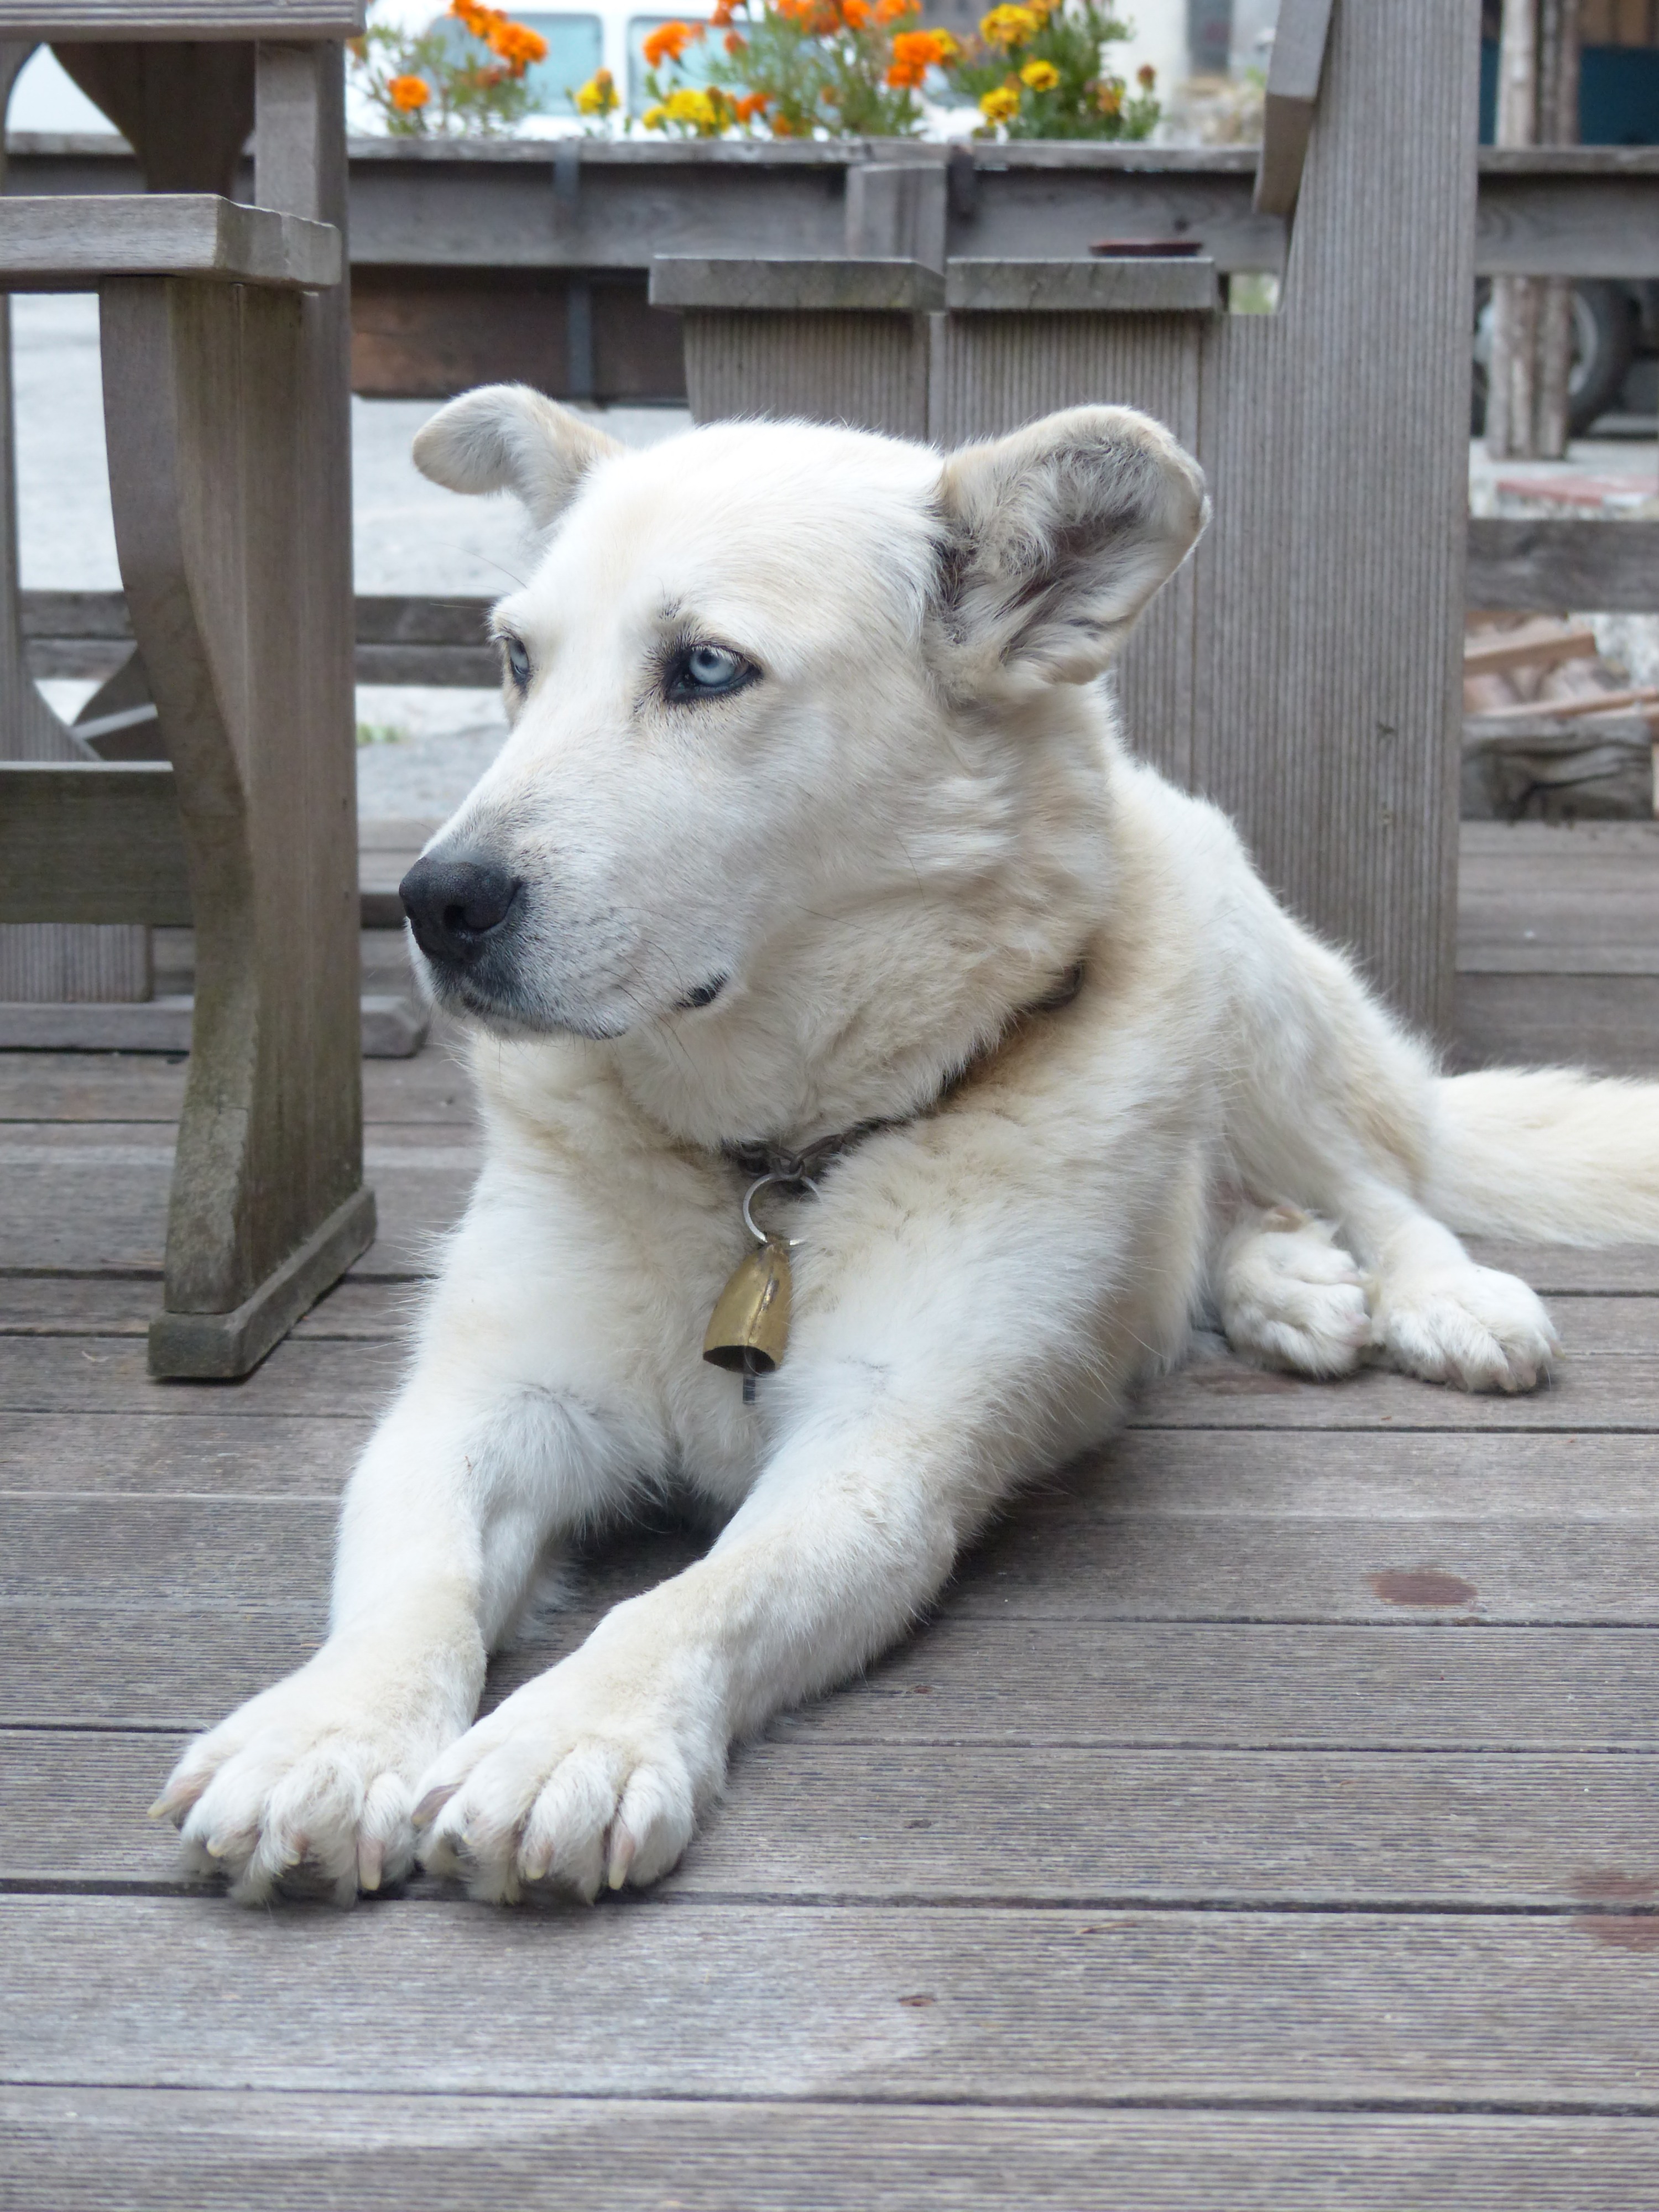
white, dog, animal, fur, portrait, mammal, husky, face, eyes, aqua, hybrid, eye, vertebrate, dog breed, awake, lively, light blue, woke up, white shepherd, husky mongrel, korean jindo dog, street dog, dog like mammal, wolfdog, dog breed group, dog crossbreeds, great pyrenees, berger blanc suisse, maremma sheepdog, slovak cuvac, kishu, central asian shepherd dog